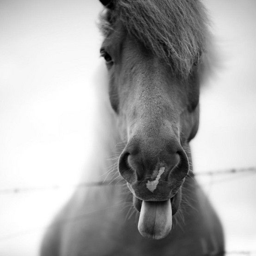
a horse sticking out its tongue to the camera .